Arctur-1

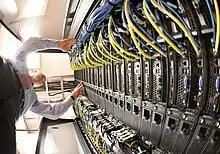
Arctur-1 HPC

Arctur-1 was a supercomputer located in Slovenia which is used by scientific and technical users in technologically intensive industries and research. In 2017 it was replaced by Arctur-2.